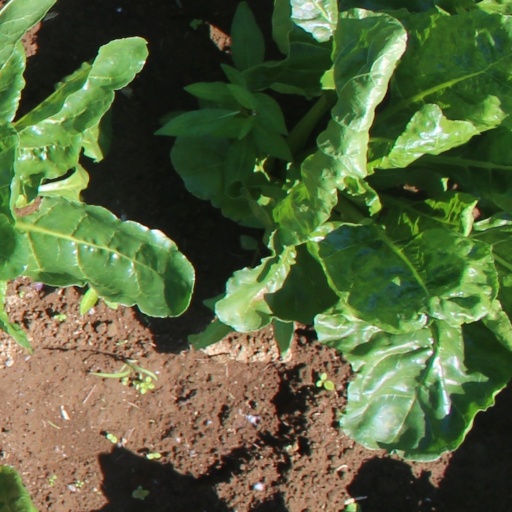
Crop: sugar beet